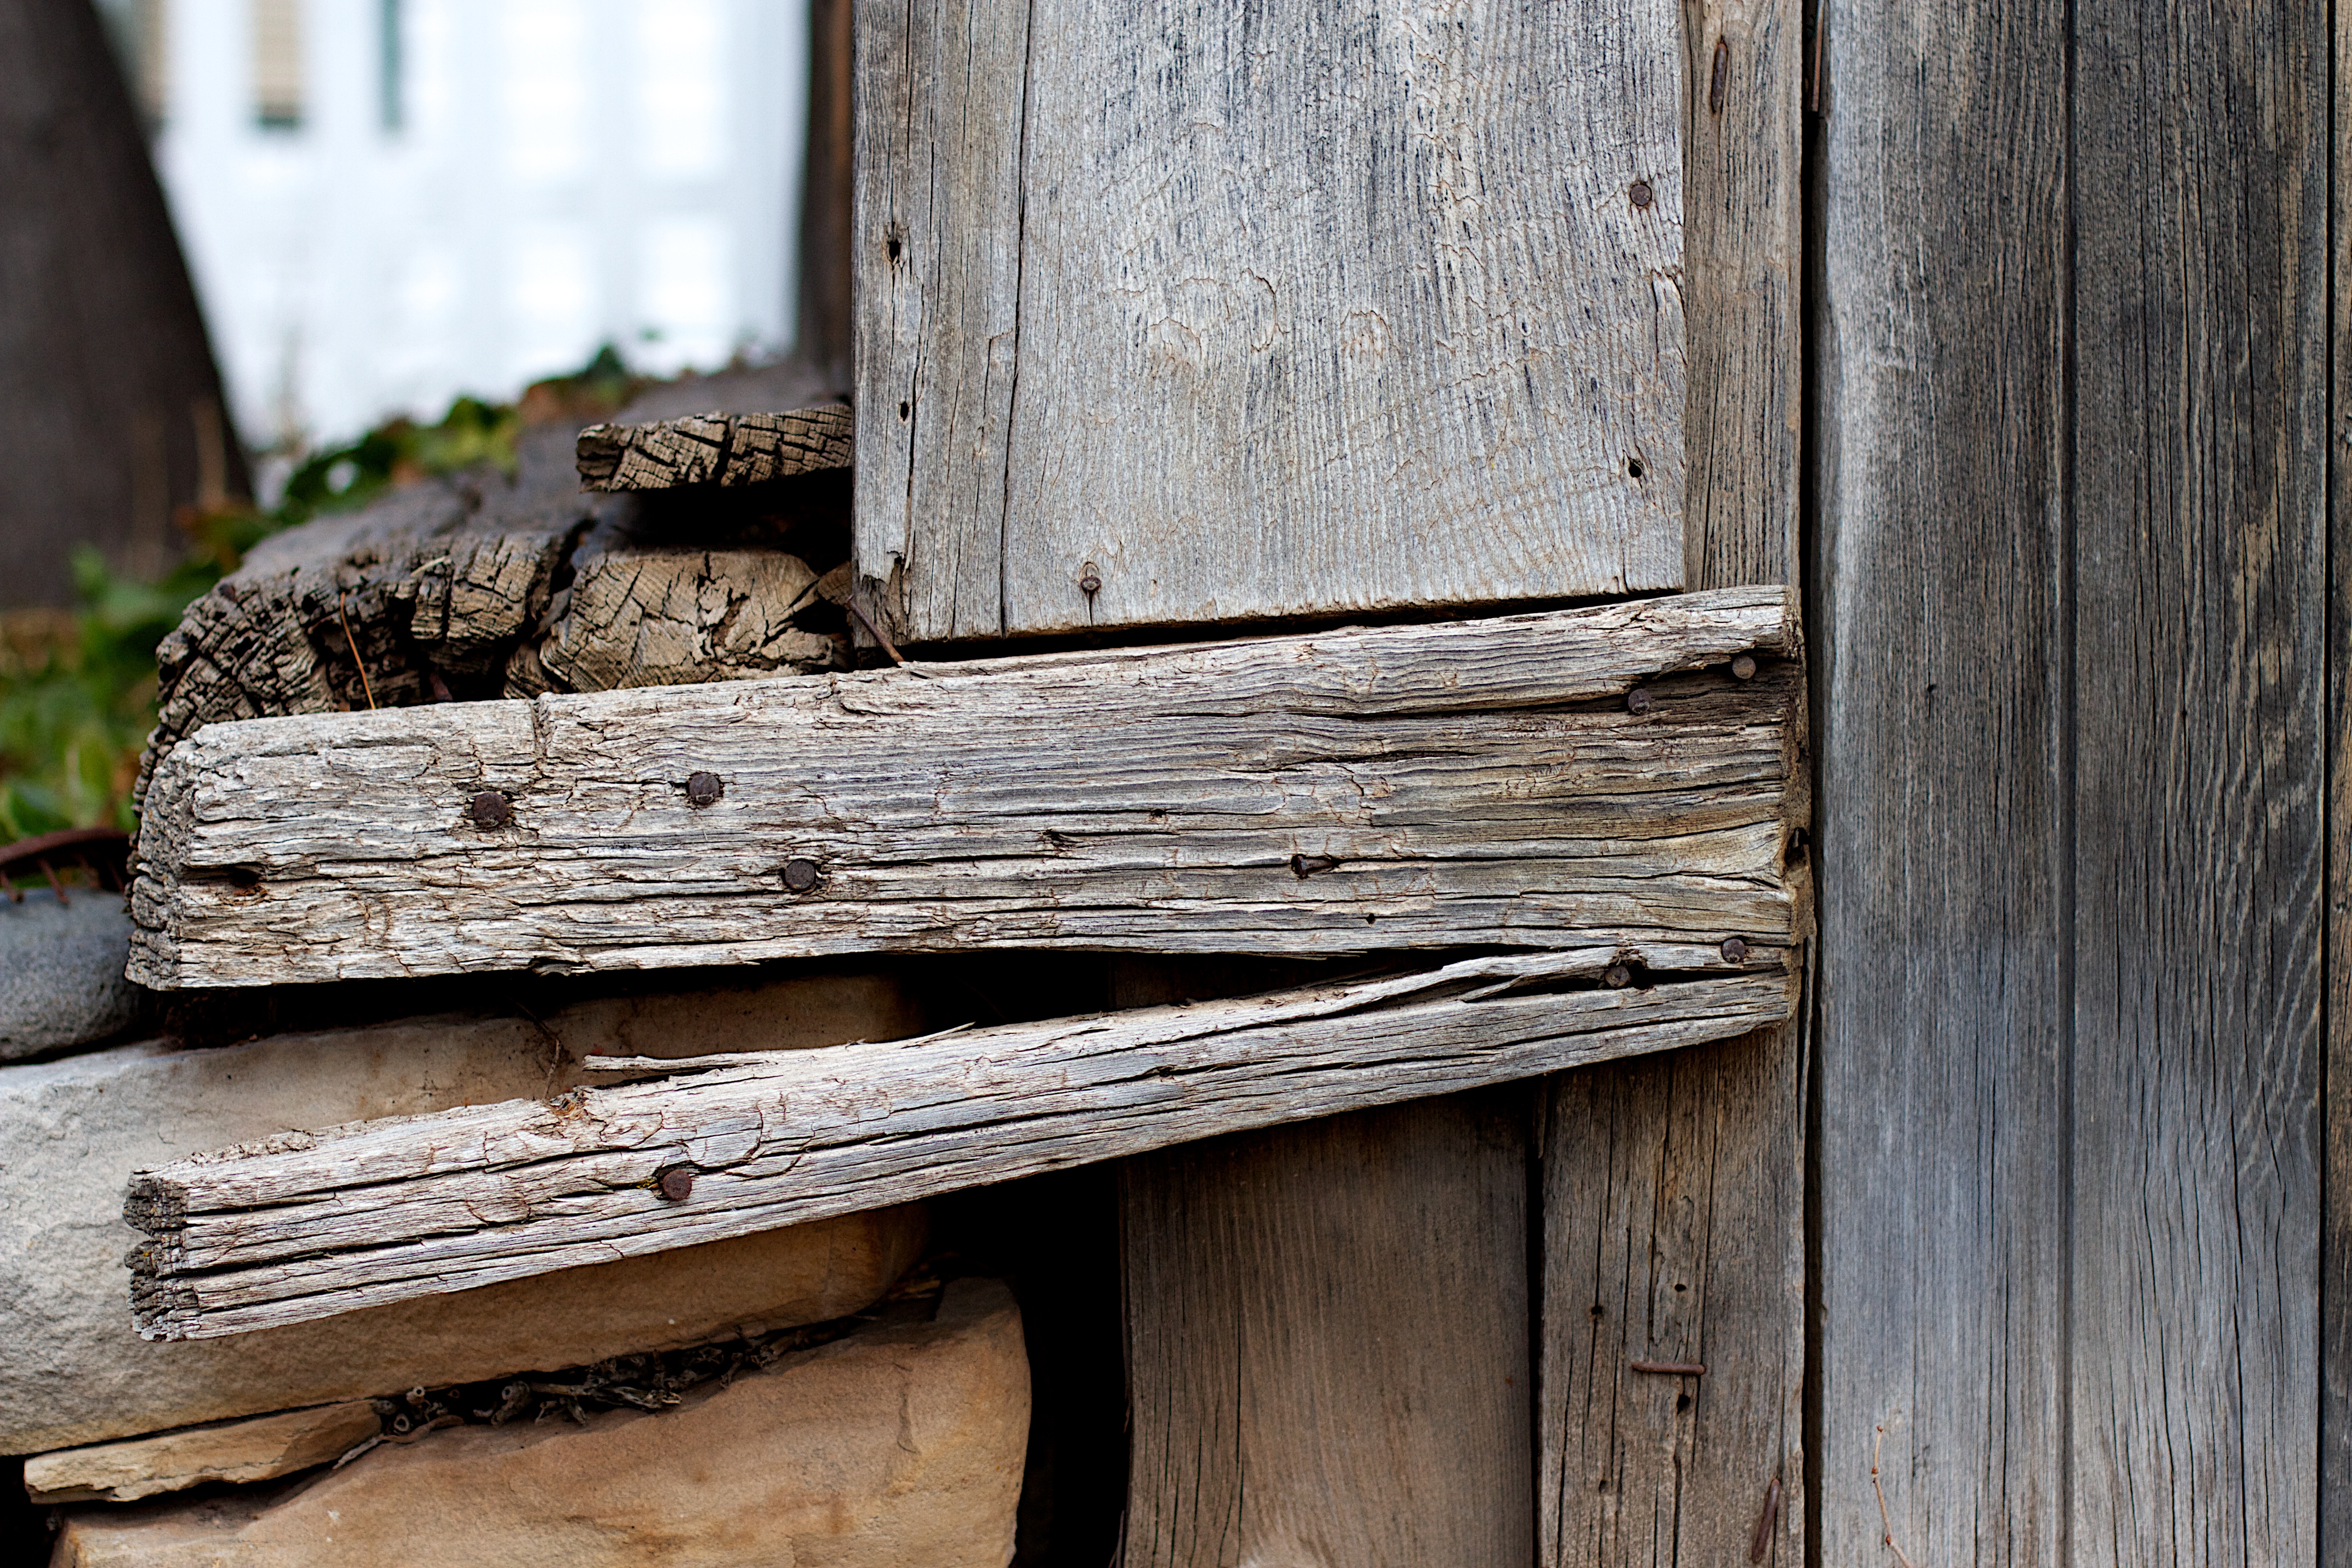
table, wood, floor, wall, furniture, lumber, hardwood, carving, randallhouse